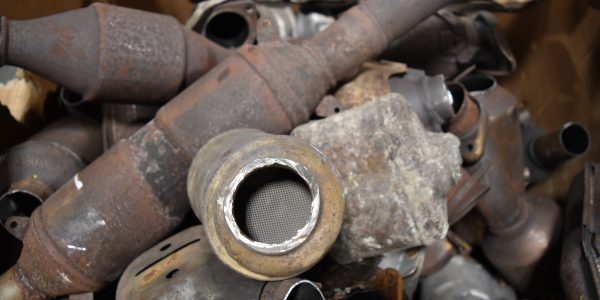
Label: trash